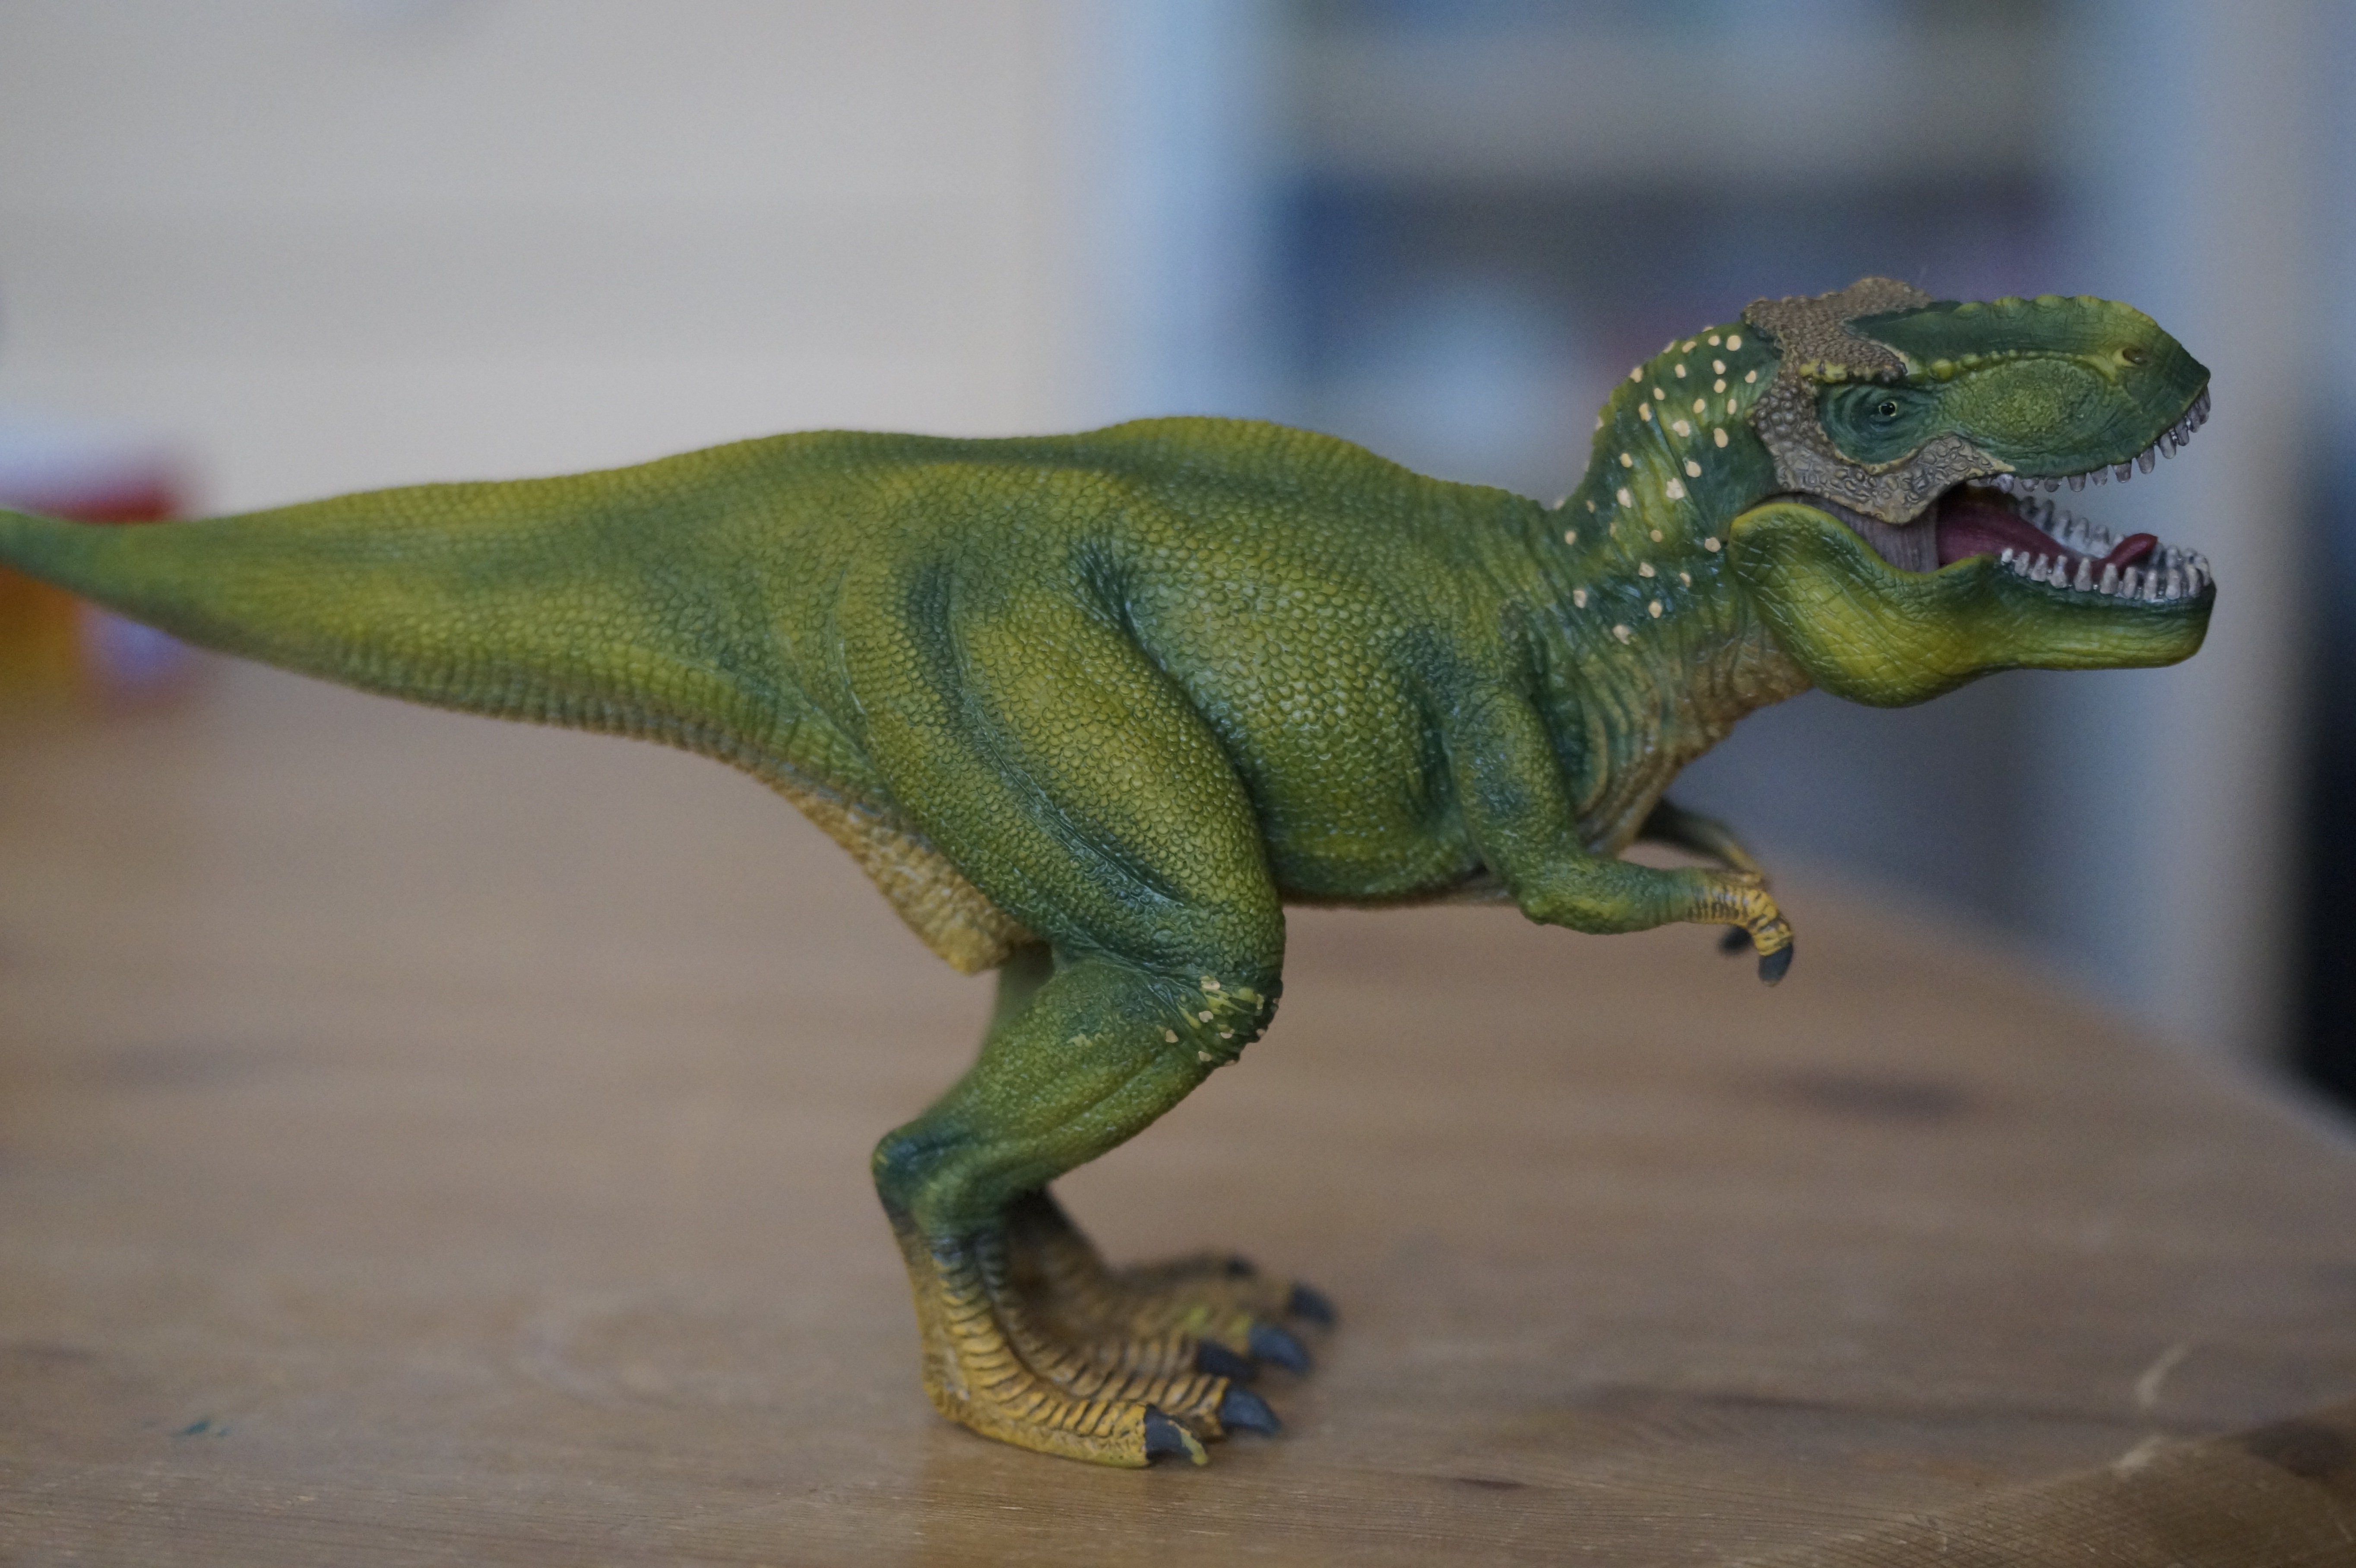
animal, predator, reptile, fauna, tyrannosaurus rex, children, toys, dragon, replica, dinosaur, dangerous, tyrannosaurus, carnivores, dino, prehistoric times, giant lizard, t rex, carnivorous dinosaurs, schleichtier, velociraptor